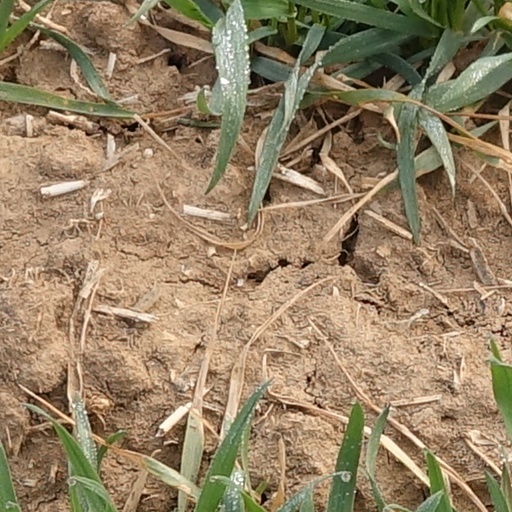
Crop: wheat